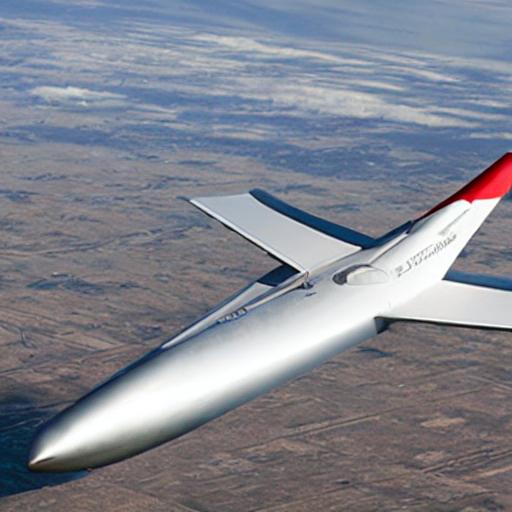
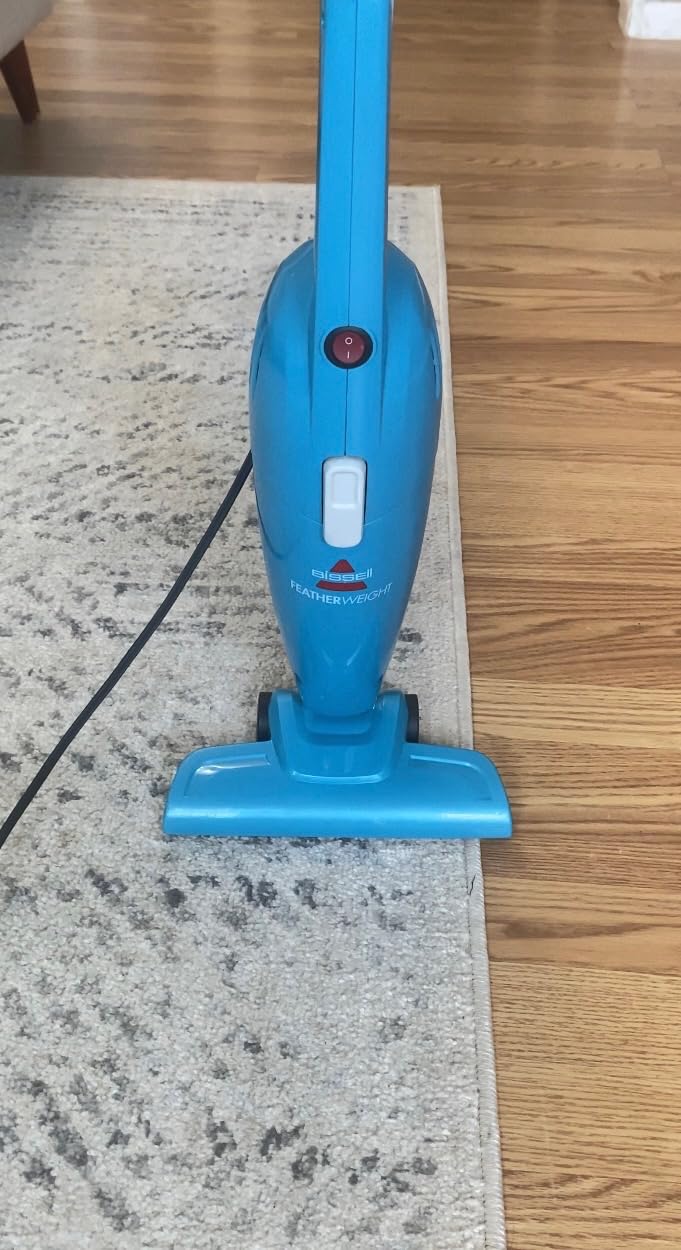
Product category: items_vacuum
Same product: no